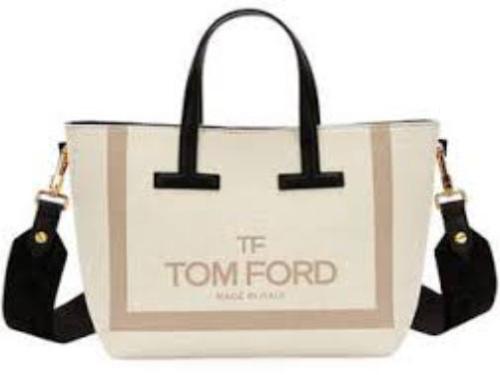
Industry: Clothes